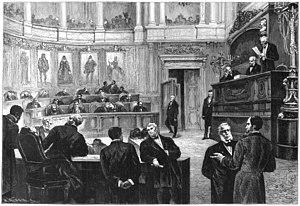
Le Sénat de Belgique en 1880.